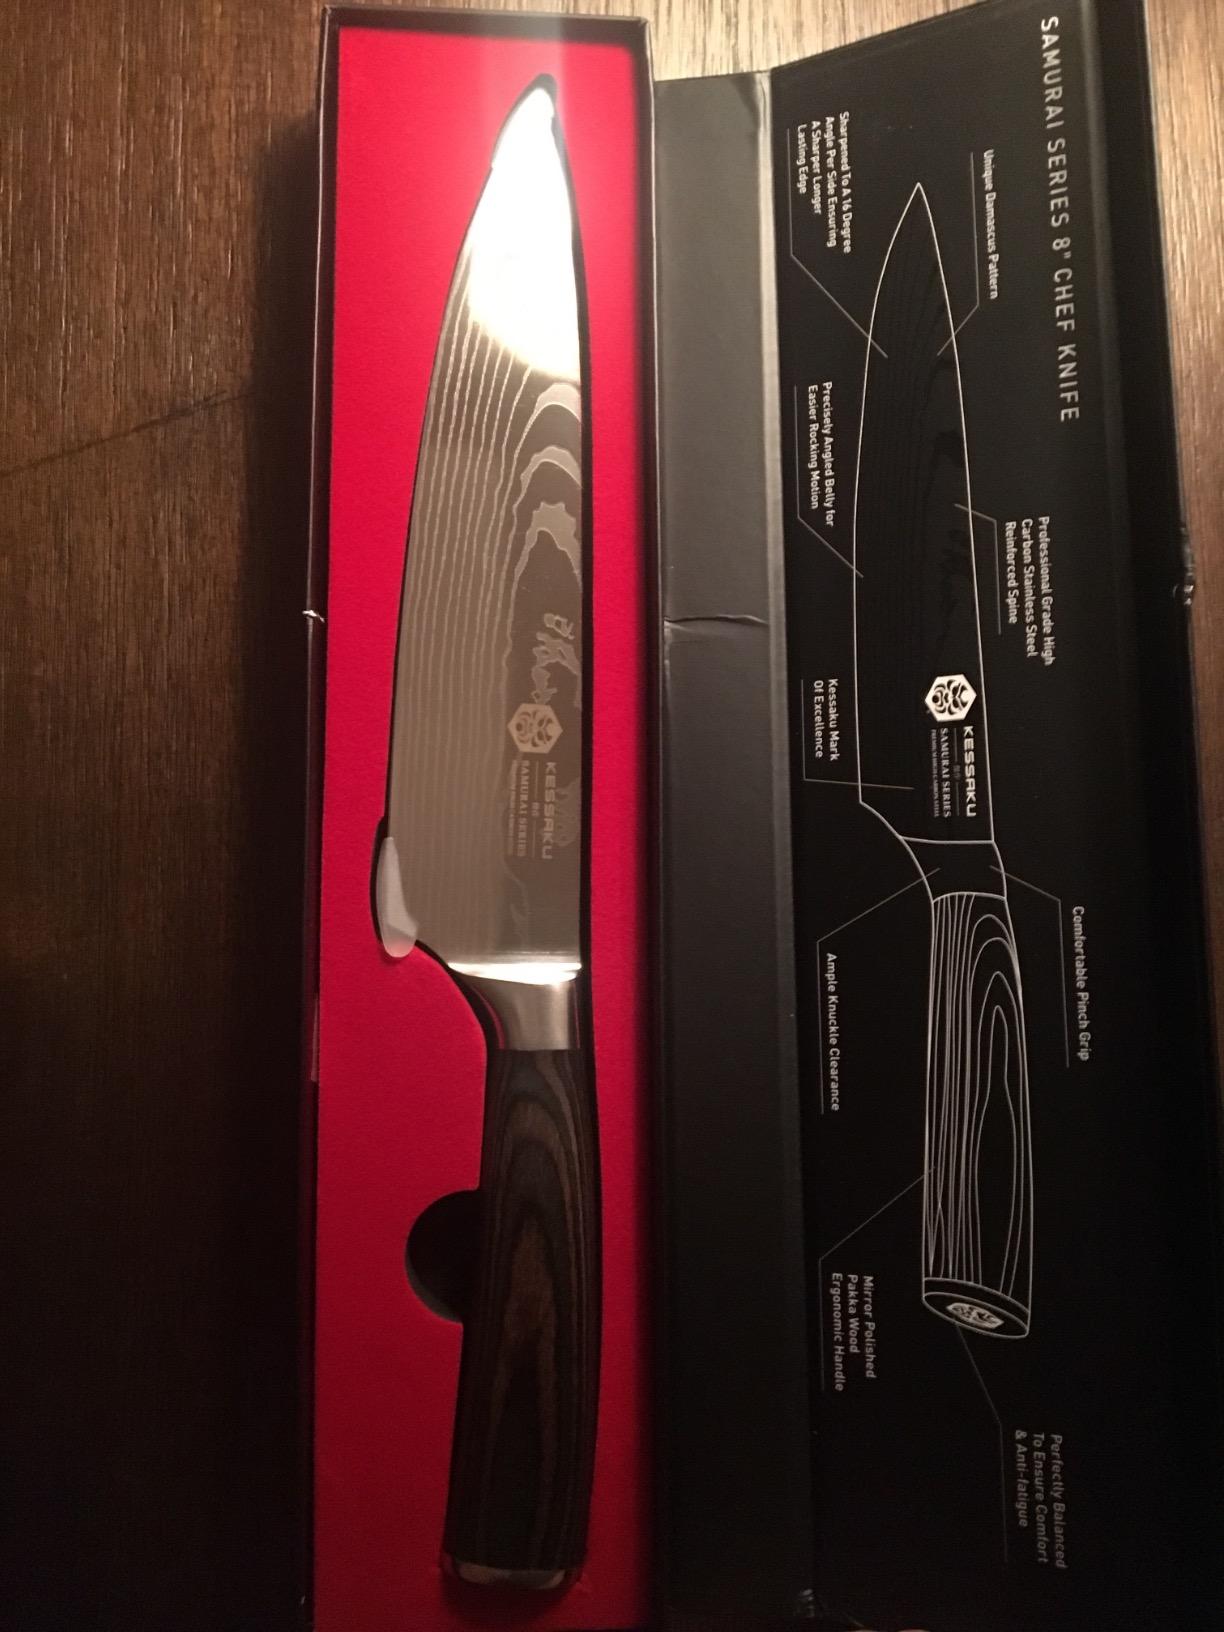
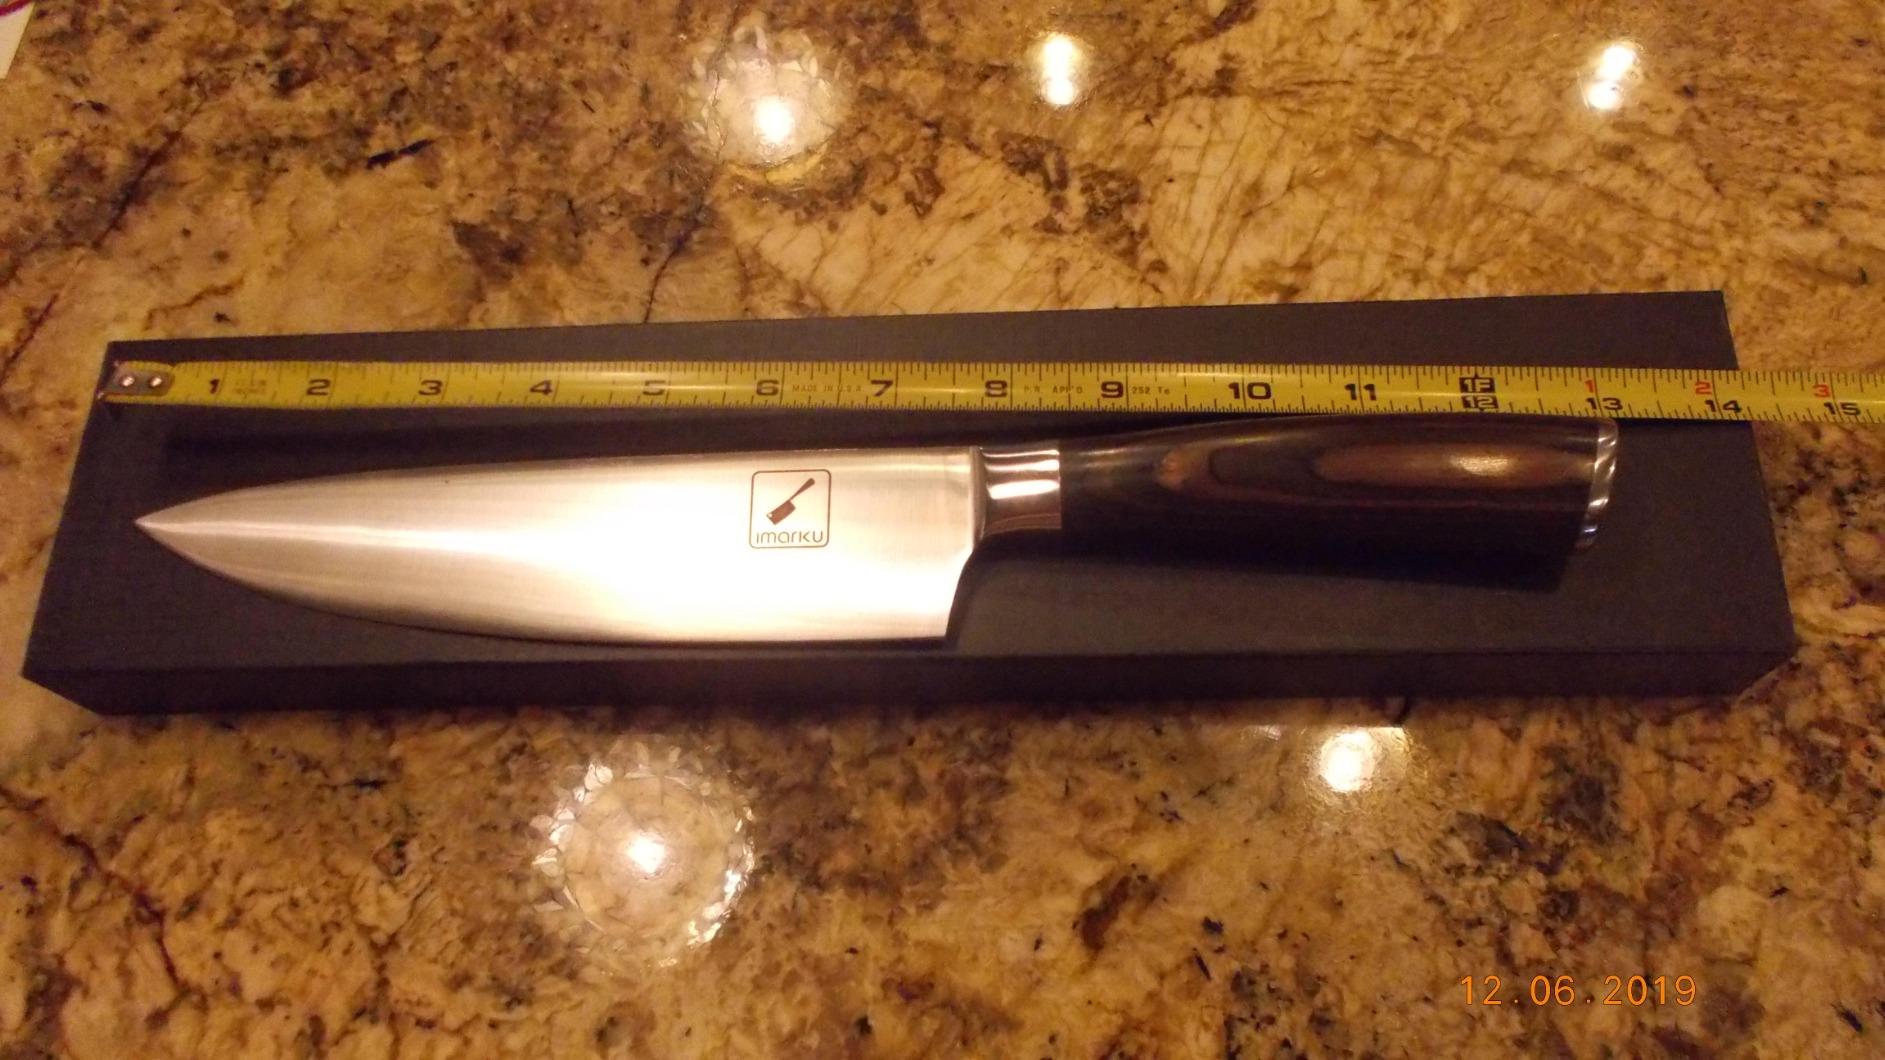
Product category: items_knife
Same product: no